Southern Pacific 4460

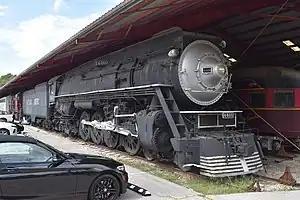
SP No. 4460 on static display at the National Museum of Transportation

Southern Pacific 4460 is the only surviving class "GS-6" steam locomotive, together with "GS-4" class Southern Pacific 4449, which is operational in excursion service. The GS-6 is a semi-streamlined 4-8-4 "Northern" type steam locomotive. GS stands for "Golden State" or "General Service". The locomotive was built by the Lima Locomotive Works (LLW) for the Southern Pacific Railroad (SP) in 1943. The GS-6 lacked side skirting and red and orange "Daylight" paint found on previous locomotives of the GS class and were painted black and silver instead. The War Production Board controlled locomotive manufacturers during World War II and had turned down Southern Pacific's order of fourteen new Daylight locomotives in 1942. Southern Pacific re-designed the new fleet based on the older GS-2s, only with 260 psi instead of 300 psi, an all-weather cab, and a new GS-4 style tender. The design was finally approved, but the War Production Board reassigned four to the smaller and power-starved Western Pacific Railroad (only the tender from Western Pacific GS6/64 #484 remains). Their smaller size when compared to previous GS class locomotives and the fact that they were built during World War II earned them the nicknames "War Babies".